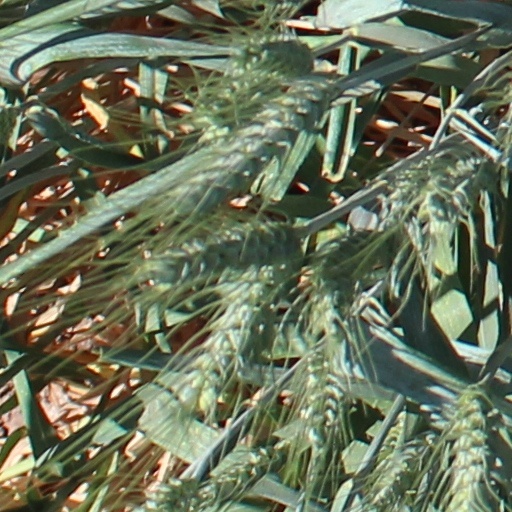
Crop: wheat